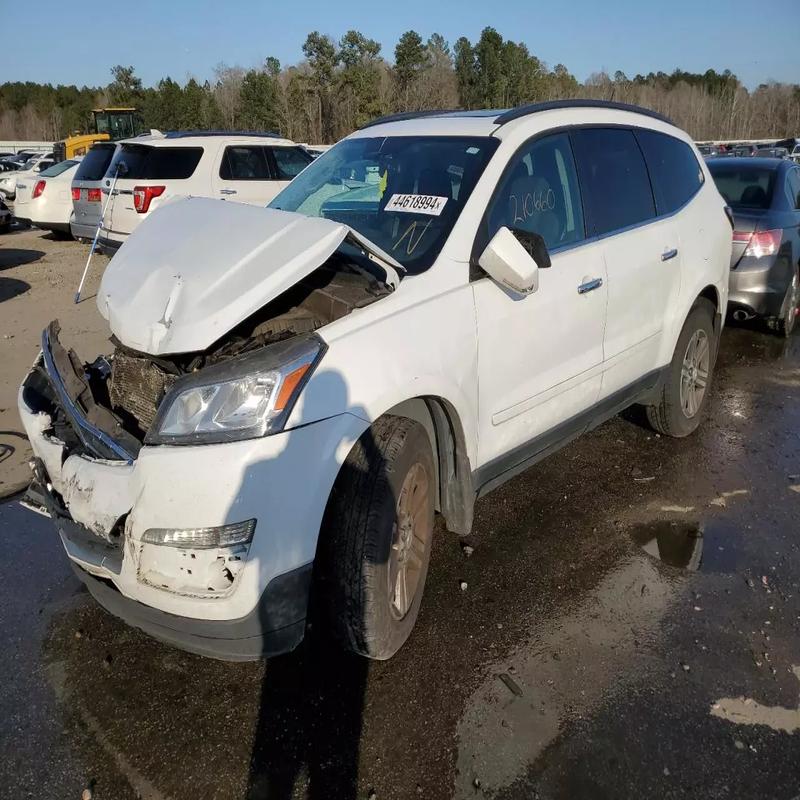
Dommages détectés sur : plaque d'immatriculation avant, pare-choc avant, capot, porte avant gauche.
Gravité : majeur